Hamilton Gardens

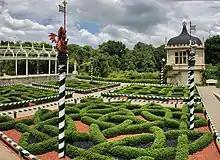
Tudor Garden.

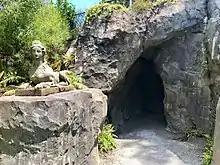
Entrance to the Picturesque Garden is through a short tunnel

The Picturesque Garden is wild landscape, with artificial historic features representing 18th century Romantic period garden traditions, and was estimated to cost $600,000, but the total was about $900,000. It borders the Waikato River, and features river views. It opened on 4 November 2019.